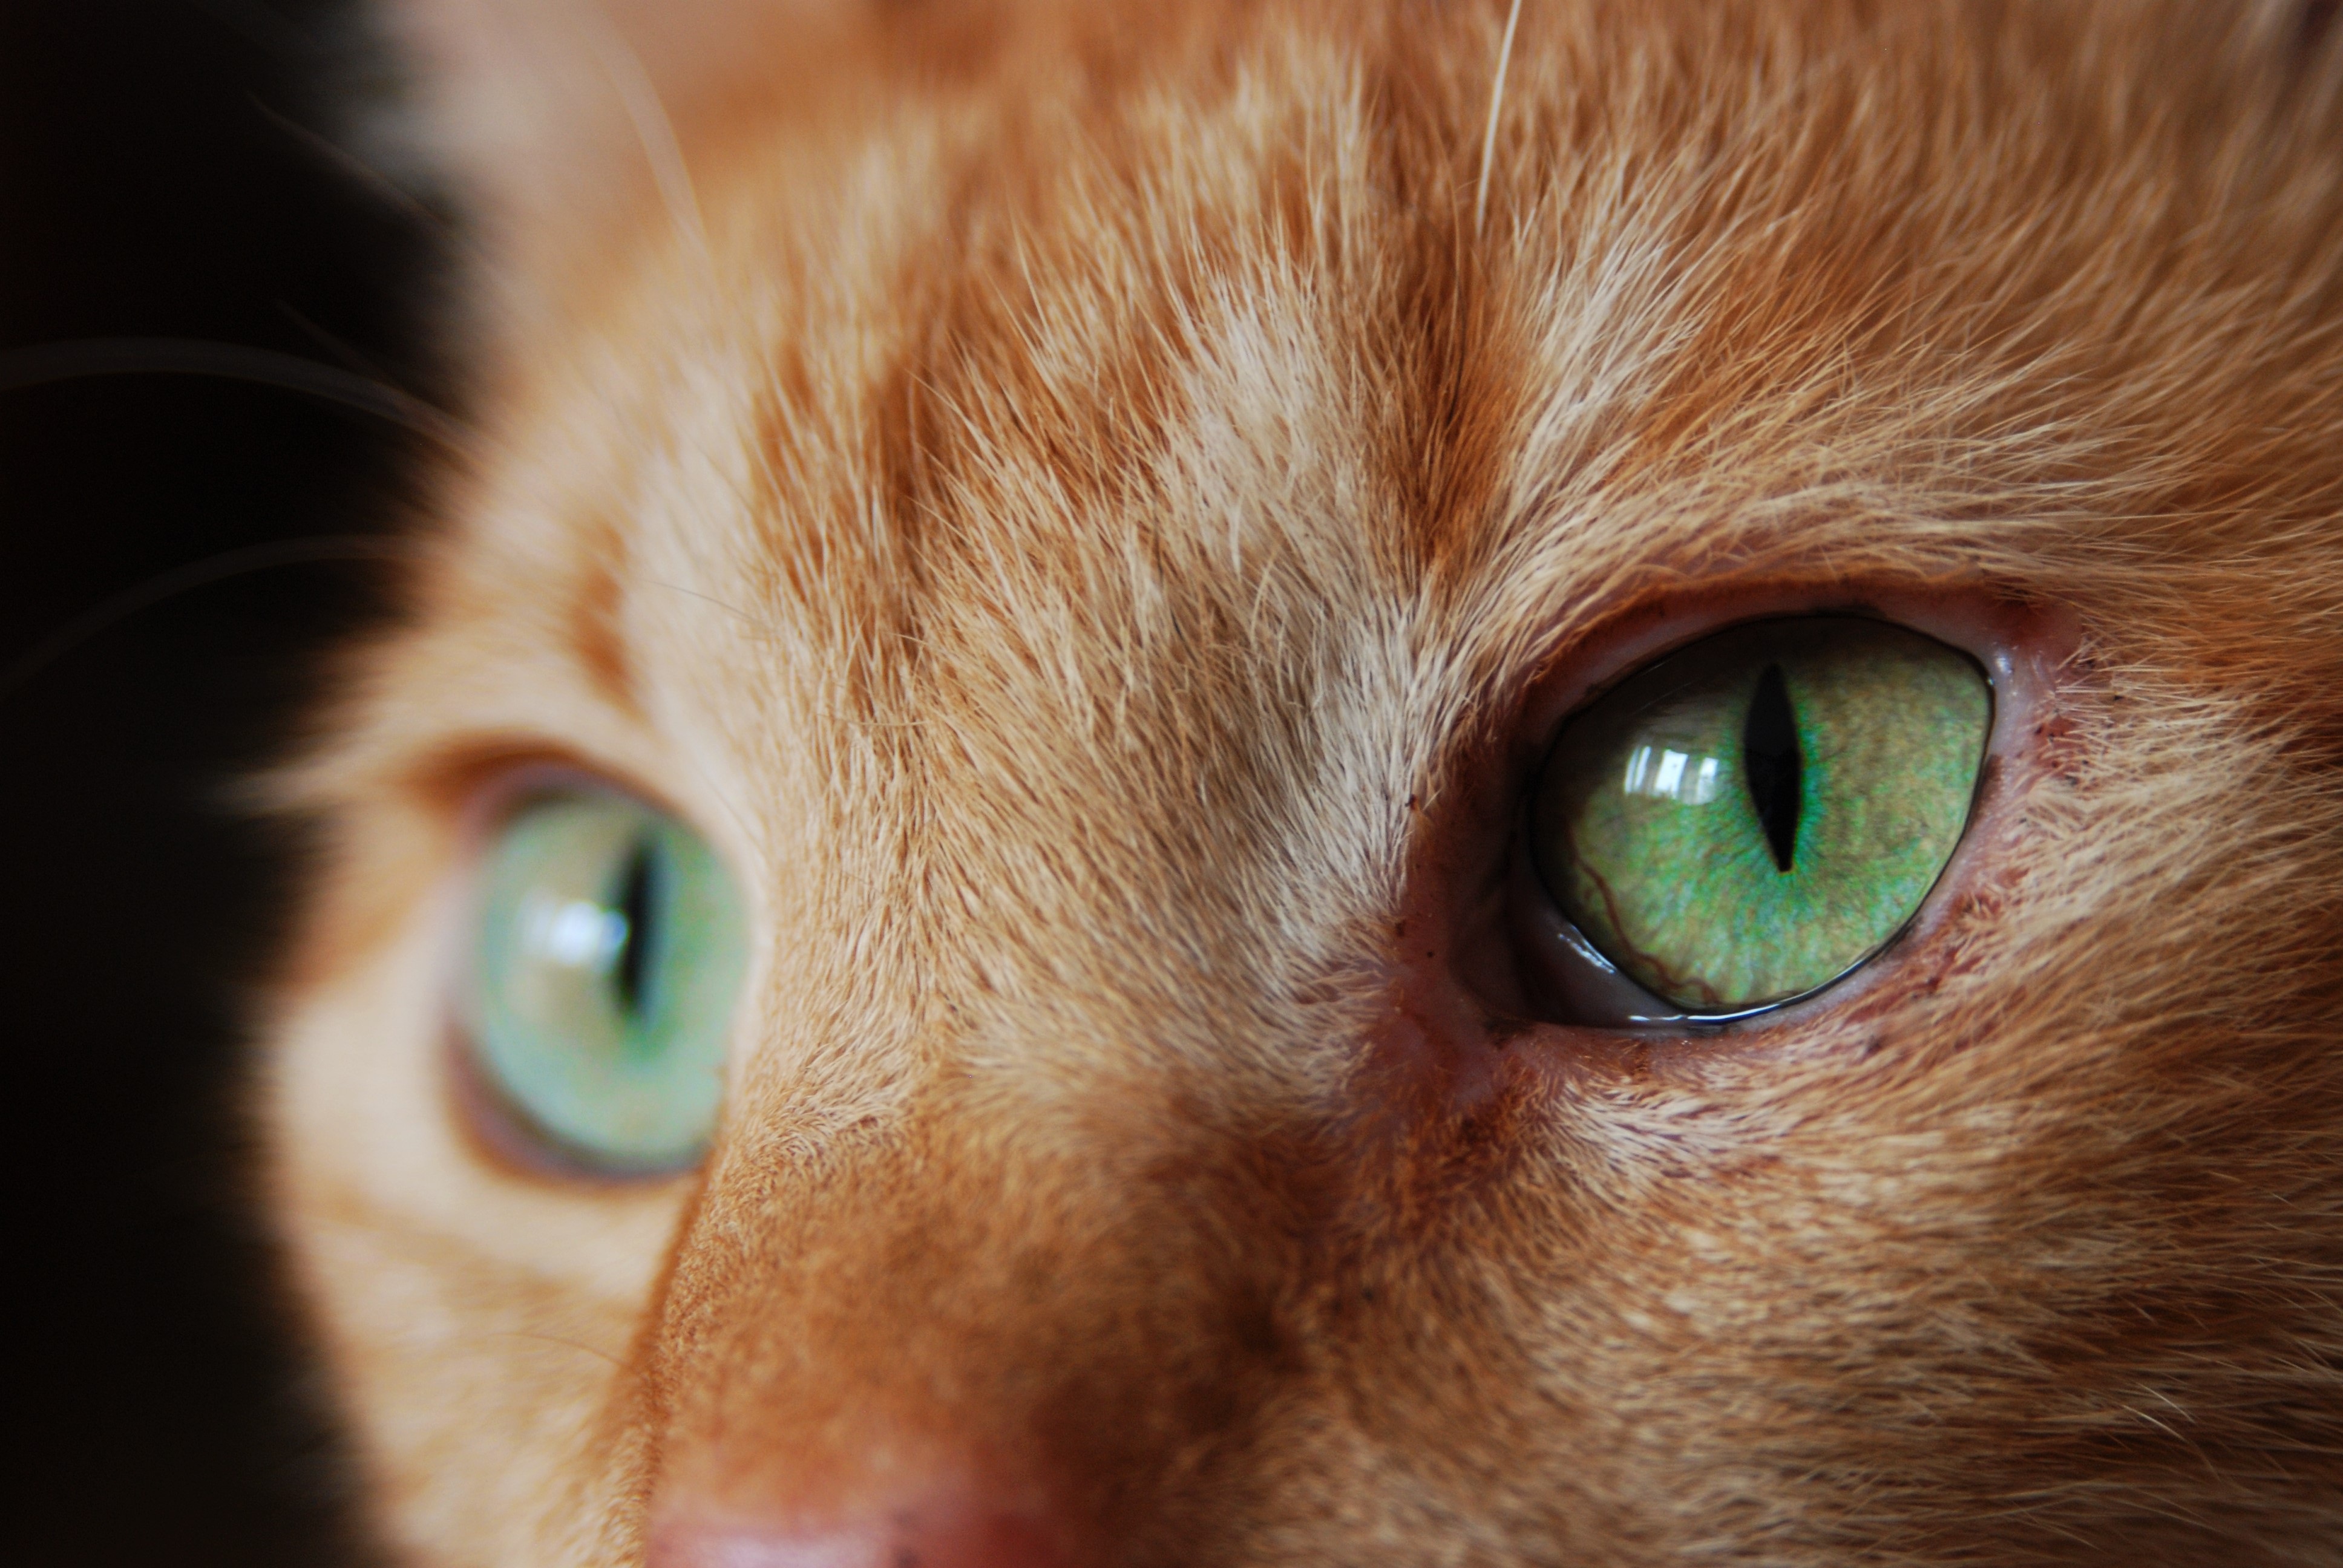
kitten, cat, mammal, close up, human body, nose, whiskers, snout, eye, adidas, skin, vertebrate, organ, mieze, mackerel, macro photography, cat's eyes, tabby cat, red tomcat, small to medium sized cats, cat like mammal, carnivoran